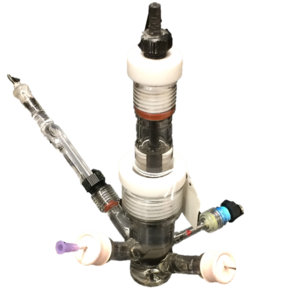
La chronoampérométrie est une technique électrochimique dans laquelle le potentiel de l'électrode de travail est échelonné et le courant résultant des processus faradiques se produisant à l'électrode est surveillé en fonction du temps. La relation fonctionnelle entre le courant et le temps est mesurée après l'application d'un saut de potentiel simple ou double à l'électrode de travail du système électrochimique. Des informations limitées sur l'identité des espèces électrolysées peuvent être obtenues à partir du rapport entre le courant de réduction de point et celui d'oxydation de pointe. Cependant, comme avec toutes les techniques pulsées, la chronoampérométrie génère des courants de charge élevés, qui décroissent exponentiellement avec le temps comme n'importe quel circuit RC. Le courant faradique - qui est dû à des événements de transfert d'électrons et est le plus souvent la composante actuelle d'intérêt - se désintègre comme décrit dans l'équation de Cottrell. Dans la plupart des cellules électrochimiques, cette désintégration est beaucoup plus lente que les cellules de désintégration de charge sans électrolyte de support sont des exceptions notables.